Mani Krishnaswami

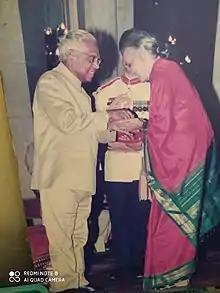
Smt.Mani Krishna Swamy Padmashri Award from President K R Narayanan in 2002

Krishnaswami died on Friday, July 12, 2002, at the age of 72 due to cardiac arrest.